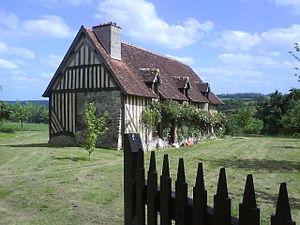
Marie Anne Charlotte de Corday d’Armont, retenue par l'Histoire sous le nom de Charlotte Corday, née le 27 juillet 1768 à Saint-Saturnin-des-Ligneries près de Vimoutiers dans le pays d'Auge, guillotinée le 17 juillet 1793 à Paris à vingt-quatre ans, est une personnalité de la Révolution française, célèbre pour avoir assassiné Jean-Paul Marat le 13 juillet 1793.